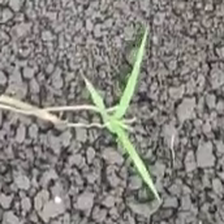
Weed species: Digitaria_SP_(Digitaria Sanguinalis )